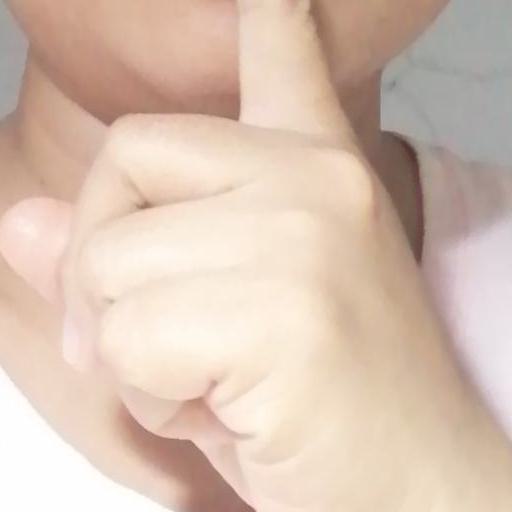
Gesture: mute